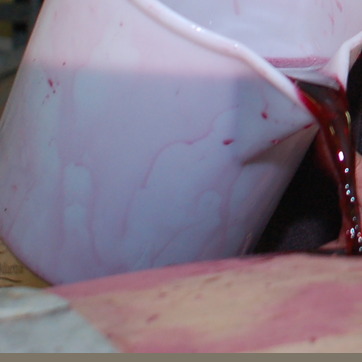
Material: plastic